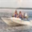
Label: ship